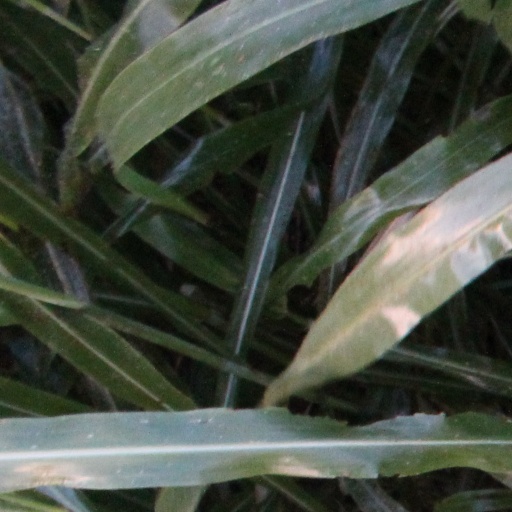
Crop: sorghum